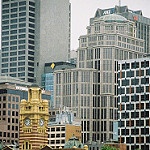
Scene: Outdoor